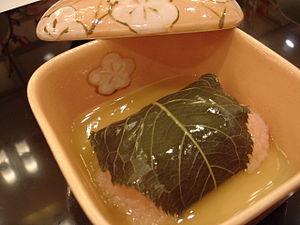
Mushimono désigne un type de cuisson et par extension les plats qui sont réalisés en utilisant celui-ci dans la cuisine japonaise. Les plats à la vapeur contiennent souvent du poulet, des poissons ou des légumes. Parfois, du saké est ajouté.